Shunamitism

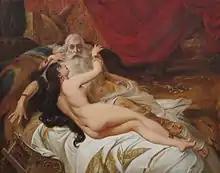
"David and Abishag" by Pedro Américo, 1879

Shunamitism (also referred to as gerocomy) is the practice of an old man sleeping with, but not necessarily having sex with, a young virgin to preserve his youth. It is considered an esoteric youth-enhancing method. The rationale was that the heat and moisture of the young woman would transfer to the old man and revitalize him.